Death by Moonlight: Bomber Command

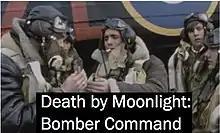
Screen shot of title frame

Death by Moonlight: Bomber Command is an episode of the 1992 Canadian "The Valour and the Horror" television documentary miniseries, and was a co-production between the Canadian Broadcasting Corporation (CBC), the National Film Board of Canada (NFB) and Galafilm Inc. The series investigated three significant Canadian military engagements from the Second World War with "Death by Moonlight: Bomber Command" dealing with the experiences of Canadian pilots in the RAF Bomber Command.